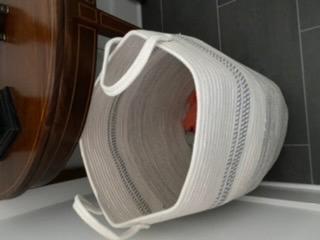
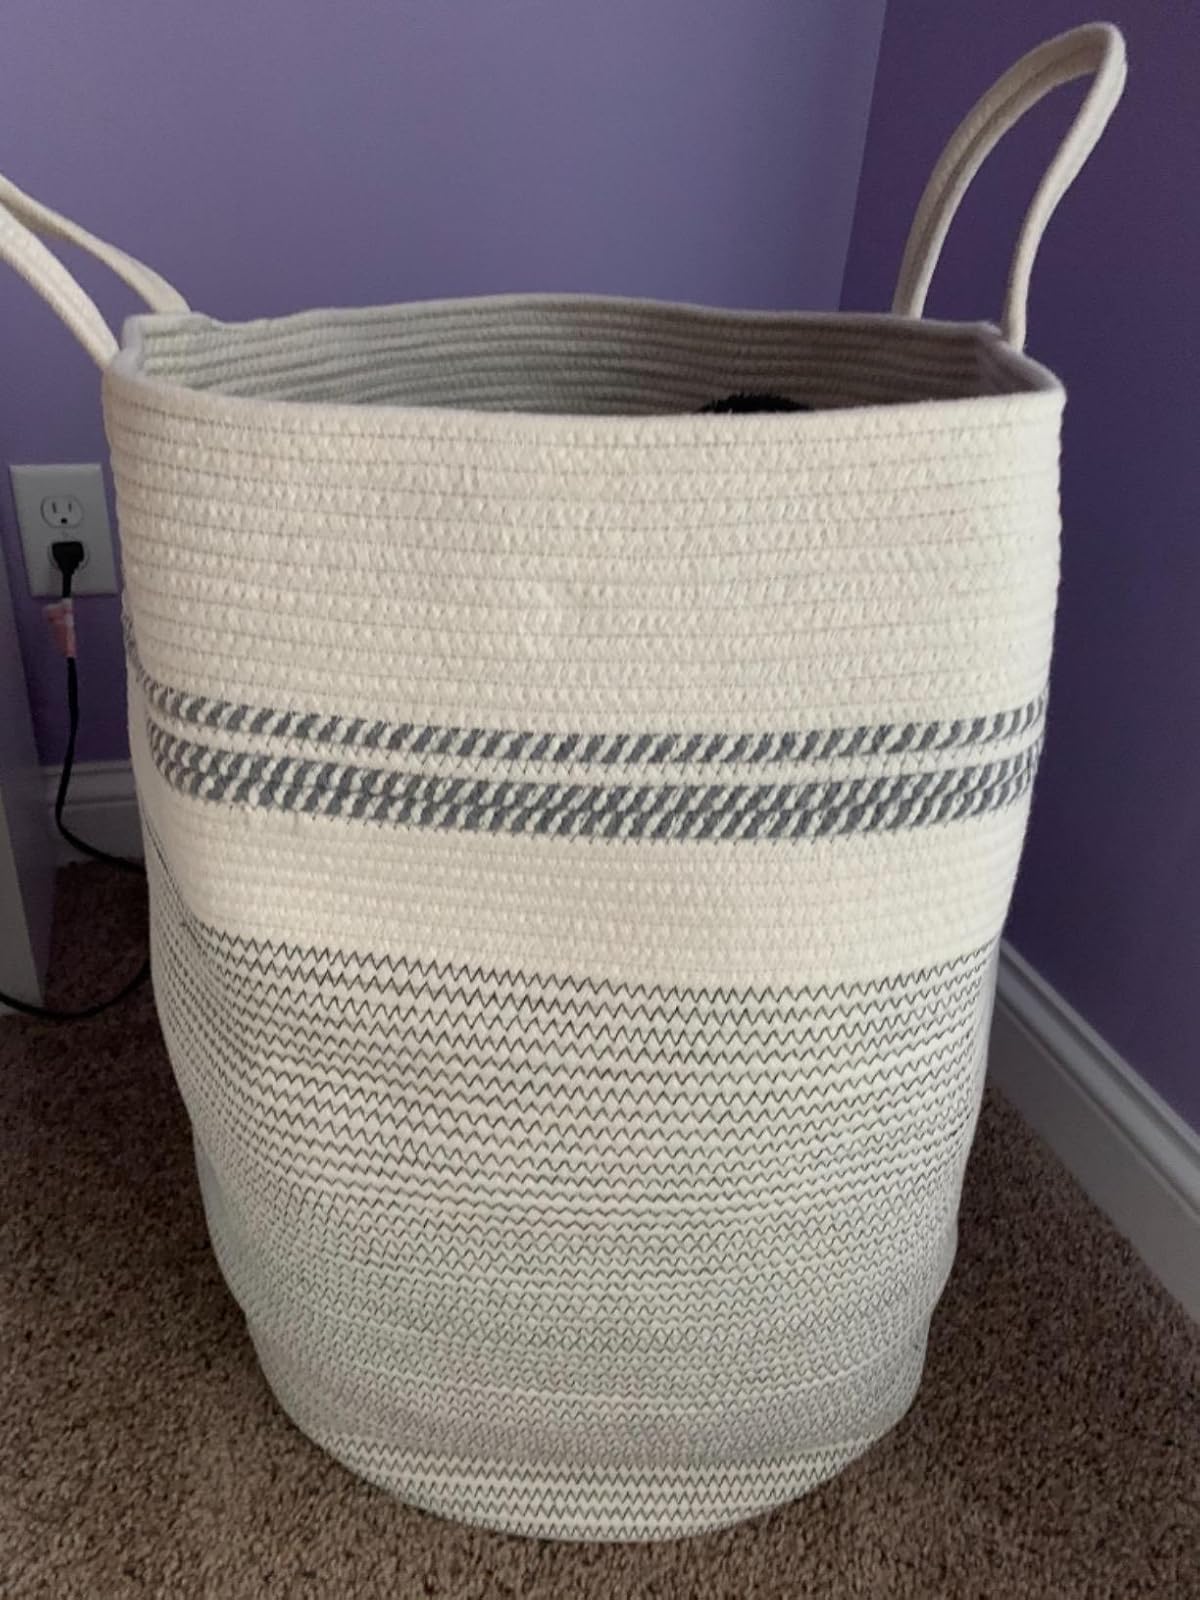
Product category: items_hamper
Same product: yes